List of birds of South America

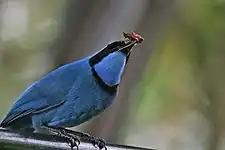
Turquoise jay

Seriemas are terrestrial birds which run rather than fly (though they are able to fly for short distances). They have long legs, necks and tails, but only short wings, reflecting their way of life. They are brownish birds with short bills and erectile crests, found on fairly-dry open grasslands.